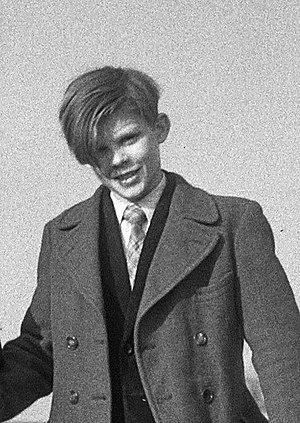
Georges Poujouly, est un comédien français né le 20 janvier 1940 à Garches et mort le 28 octobre 2000 à Villejuif.